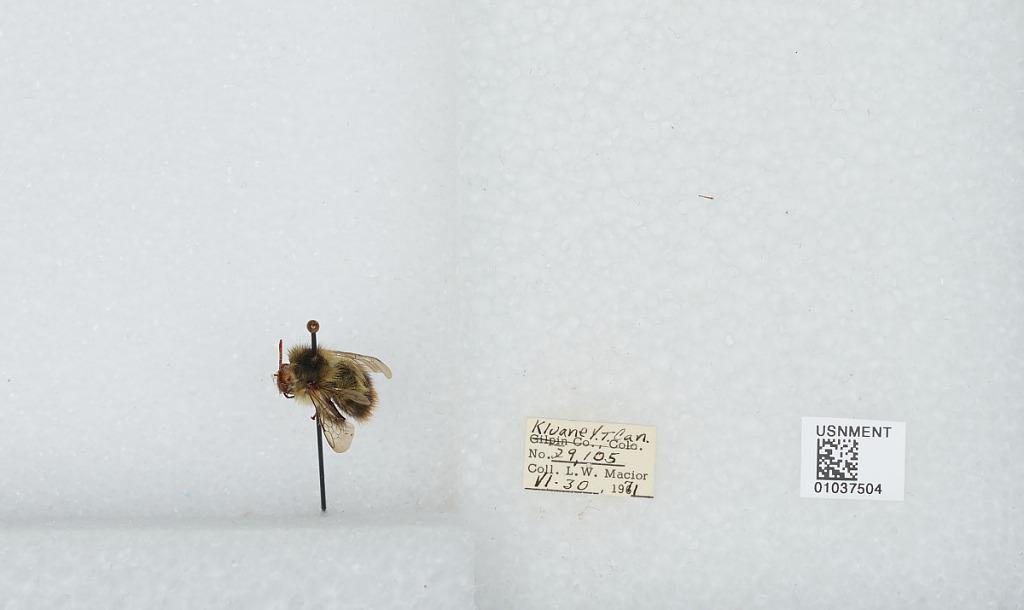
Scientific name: Bombus (Pyrobombus) mixtus Cresson
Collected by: L. Macior
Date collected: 1971-6-30
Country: Canada
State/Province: Yukon Territory
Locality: Kluane
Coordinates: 60.75, -139.5